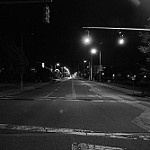
Label: B & W